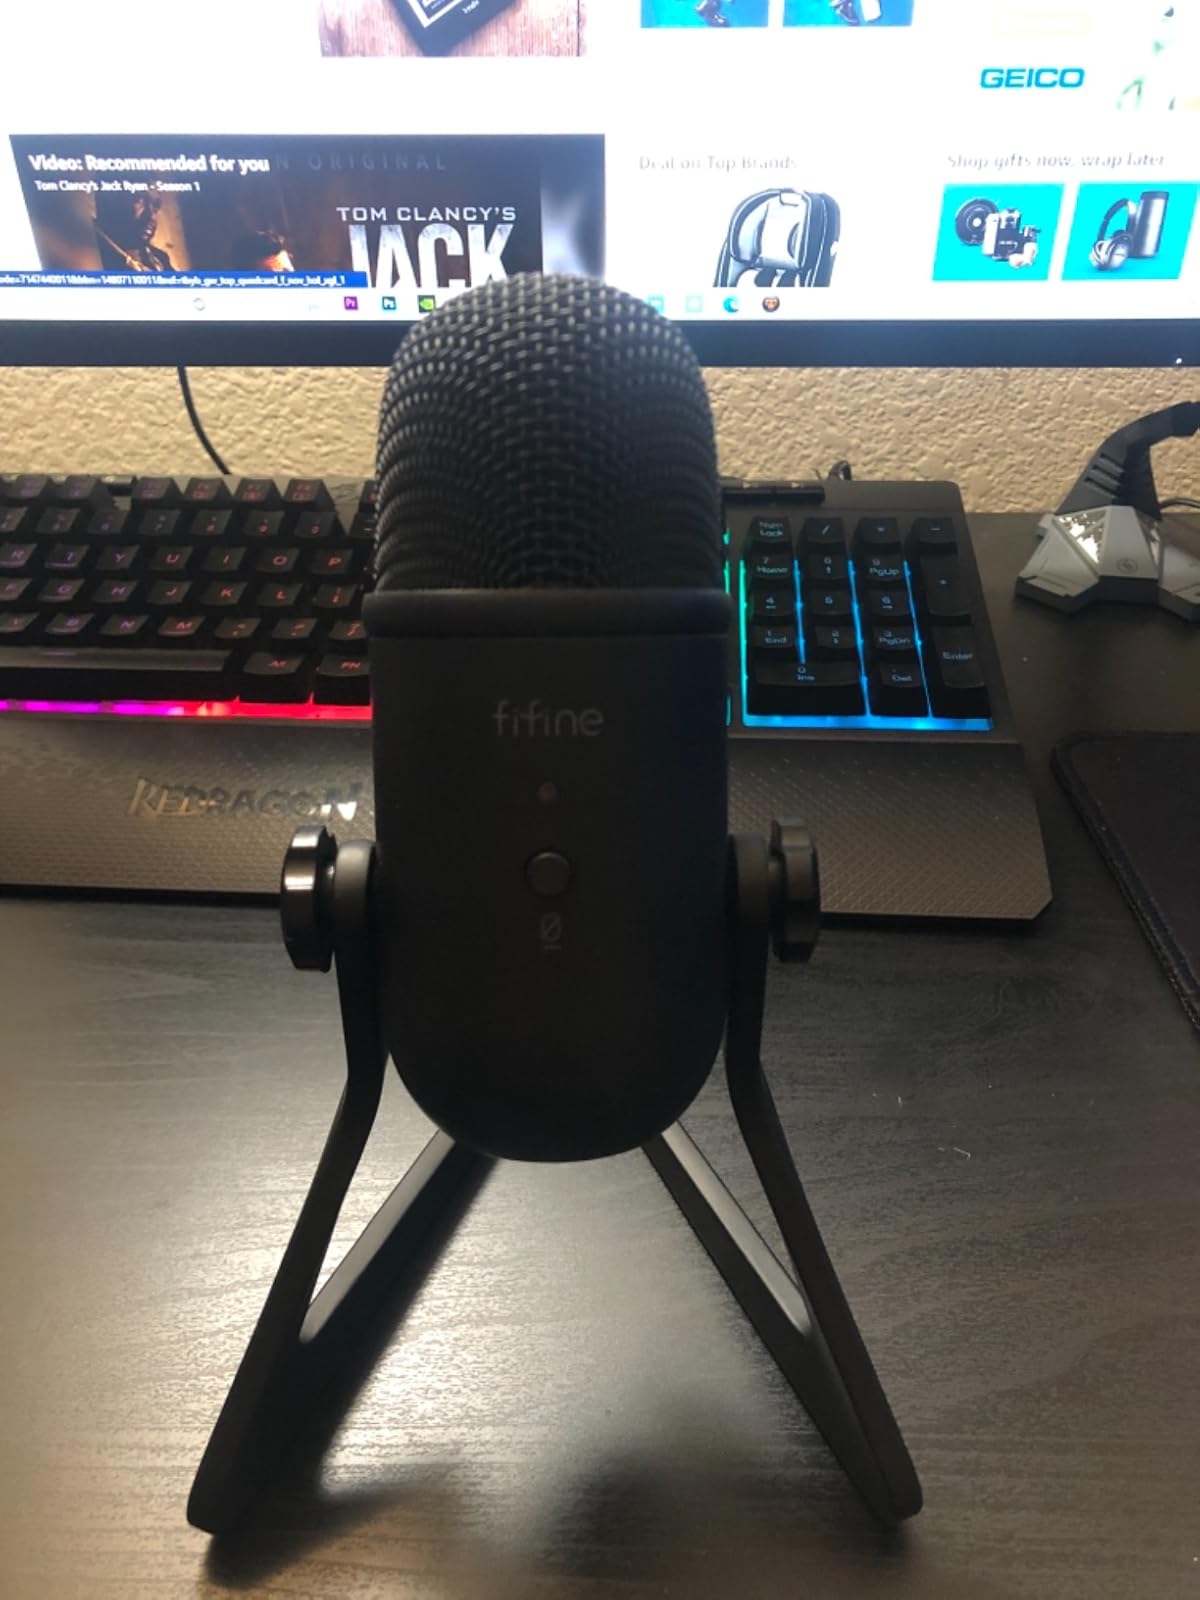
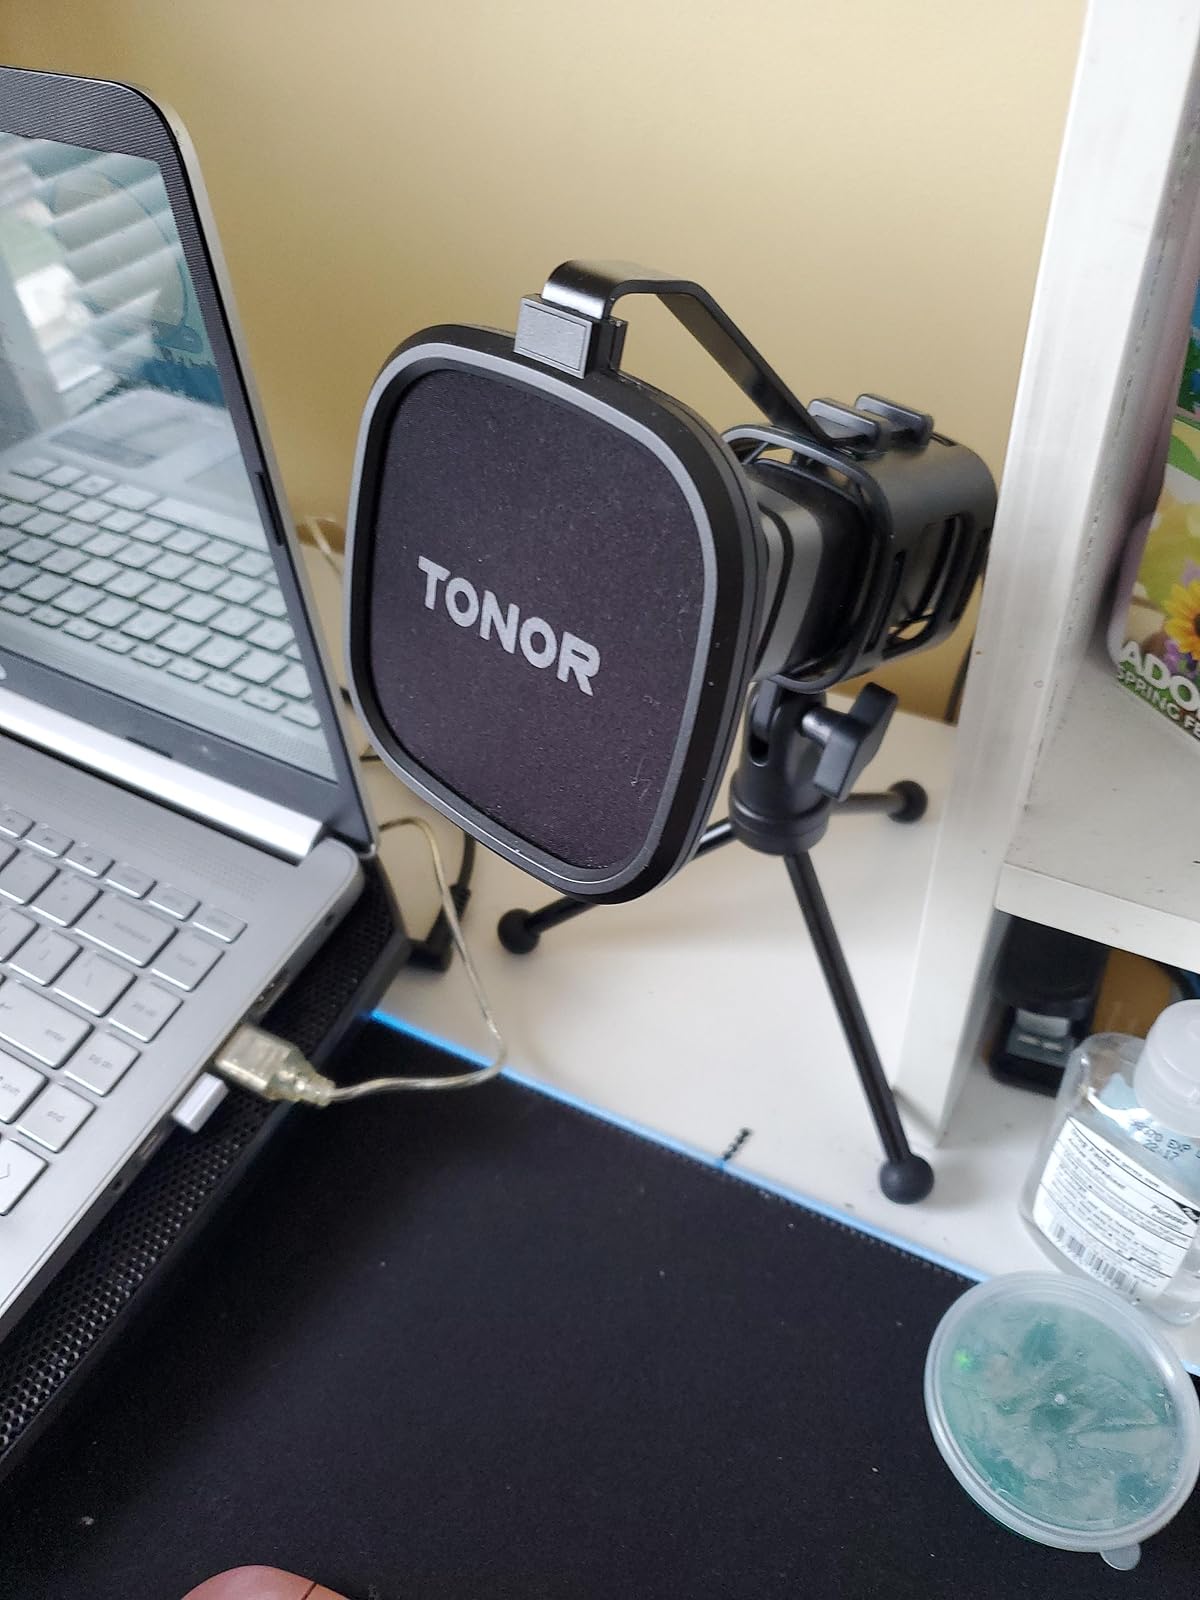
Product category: microphone
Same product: no